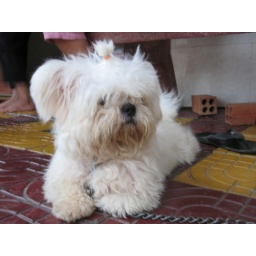
Stupid boy dog with rubber band in hair